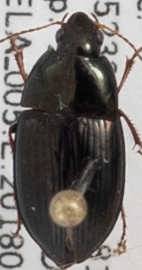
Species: Amara impuncticollis
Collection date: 2018-04-23
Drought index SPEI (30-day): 0.93
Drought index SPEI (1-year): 1.082
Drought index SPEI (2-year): -0.376